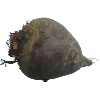
Label: beetroot